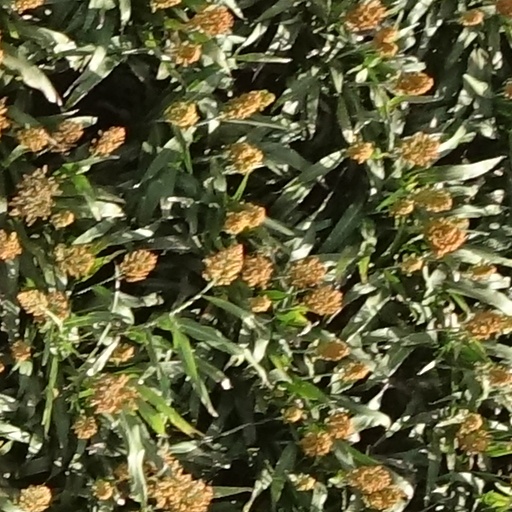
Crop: sorghum